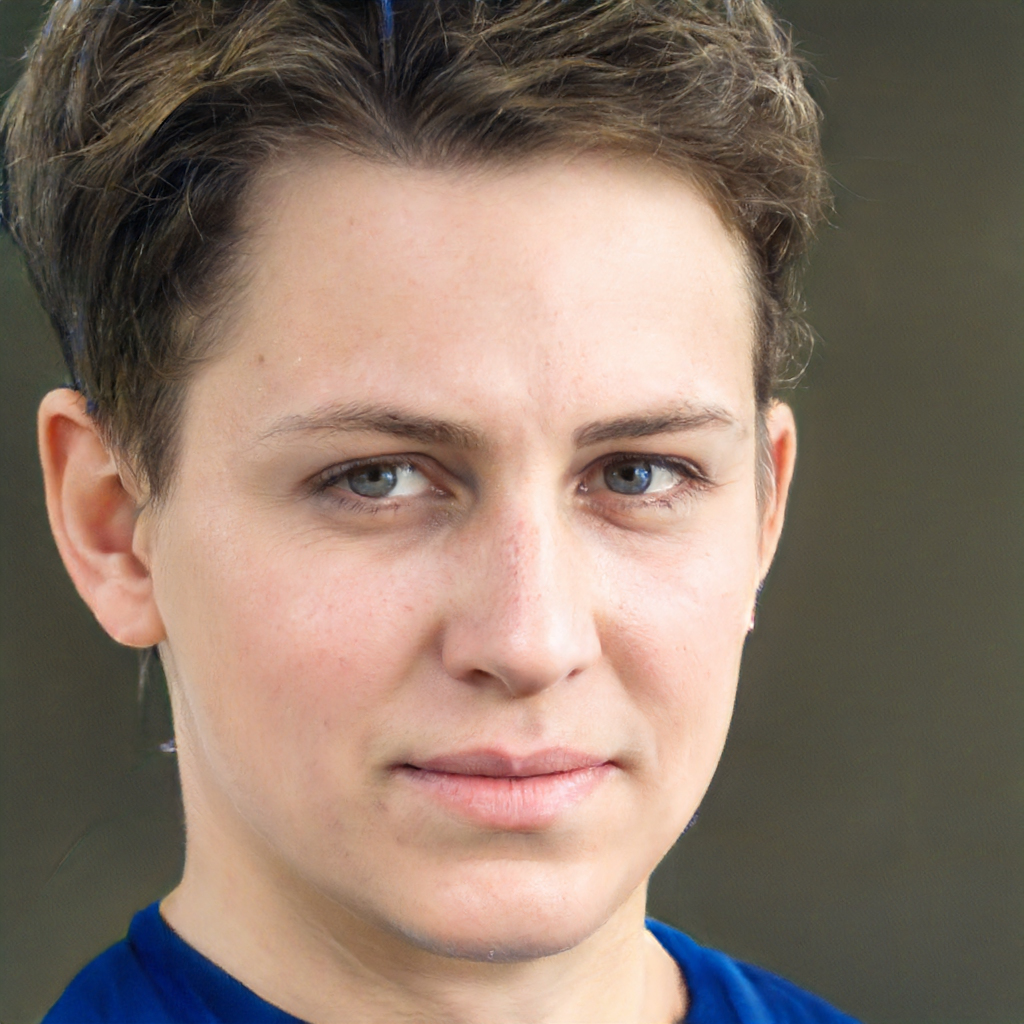
Gender: Male